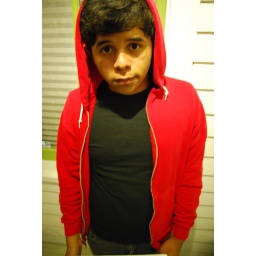
Grey boy in red sweater